Gershon Agron

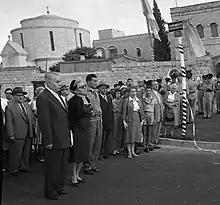
The opening of Gershon Agron Street took place in October 1960; Agron's mayoral successor Mordechai Ish-Shalom is standing in the foreground.

Until his death, Agron was married to Ethel (née Lipshutz), the daughter of his half-sister Anna Agronsky; they had married in April 1921 in the United States. Agron only told his wife after they married that he expected her to emigrate to Palestine with him, which she did reluctantly. When they moved to Jerusalem, the couple first lived on Queen Melisande's Way, later moving to a spacious villa in Rehavia at 4 Rashba Street. They had three children: son Dani Agron (1922–1992), who married Hassia Levy-Agron; daughter Varda Tamir (1926–2008), who married Avraham Tamir; and daughter (Yehudit) Judith Mendelsohn (1924–2006), who married Harvey J. Mendelsohn and lived in Cleveland.